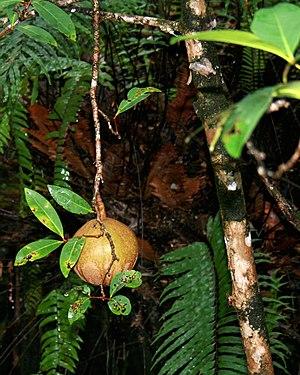
Xylocarpus granatum, un palétuvier. Photo prise le long d'un sentier balisé (le Mardjja botanical walk ), dans une mangrove près de Daintree, dans le Queensland (Australie).